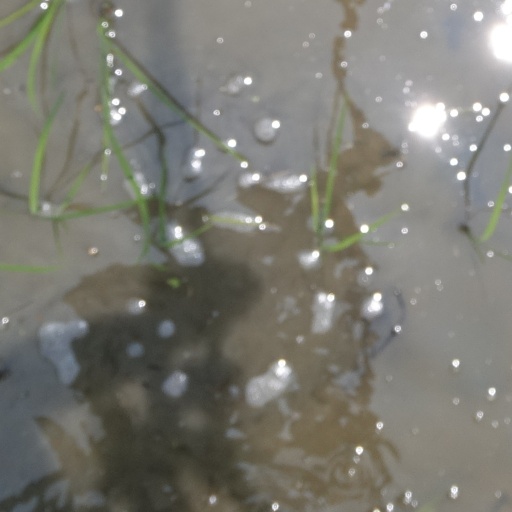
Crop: rice